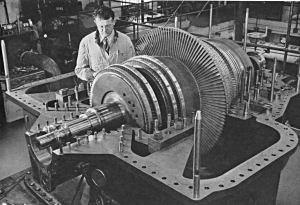
Turbine
En skibsturbine fra 2. verdenskrig.
En turbine er en maskine, der udvinder rotationsenergi fra en strøm af væske eller gas. Den simpleste form for turbine har kun en enkelt bevægelig del, et sæt rotorblade. Rotorbladene påvirkes af væsken eller gassen og skaber derved rotation.